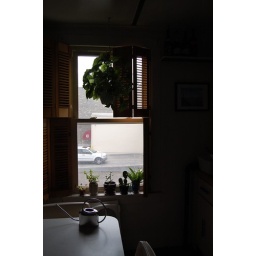
my house plants in the kitchen window